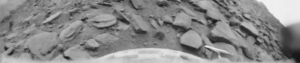
Vénus est la deuxième planète du Système solaire par ordre d'éloignement au Soleil, et la sixième plus grosse aussi bien par la masse que le diamètre. Elle doit son nom à la déesse romaine de l'amour.